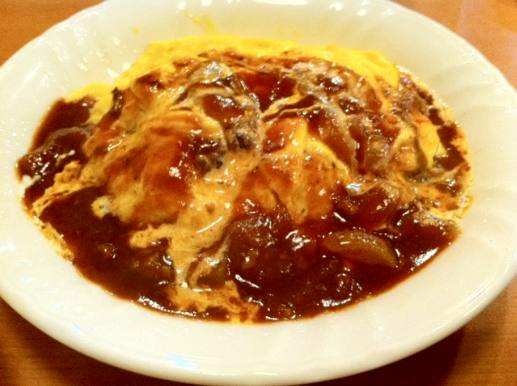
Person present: No